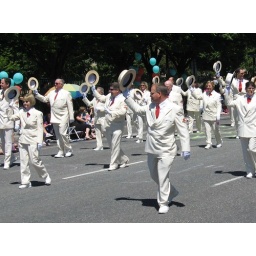
It was cute when they tipped their hats in unison.